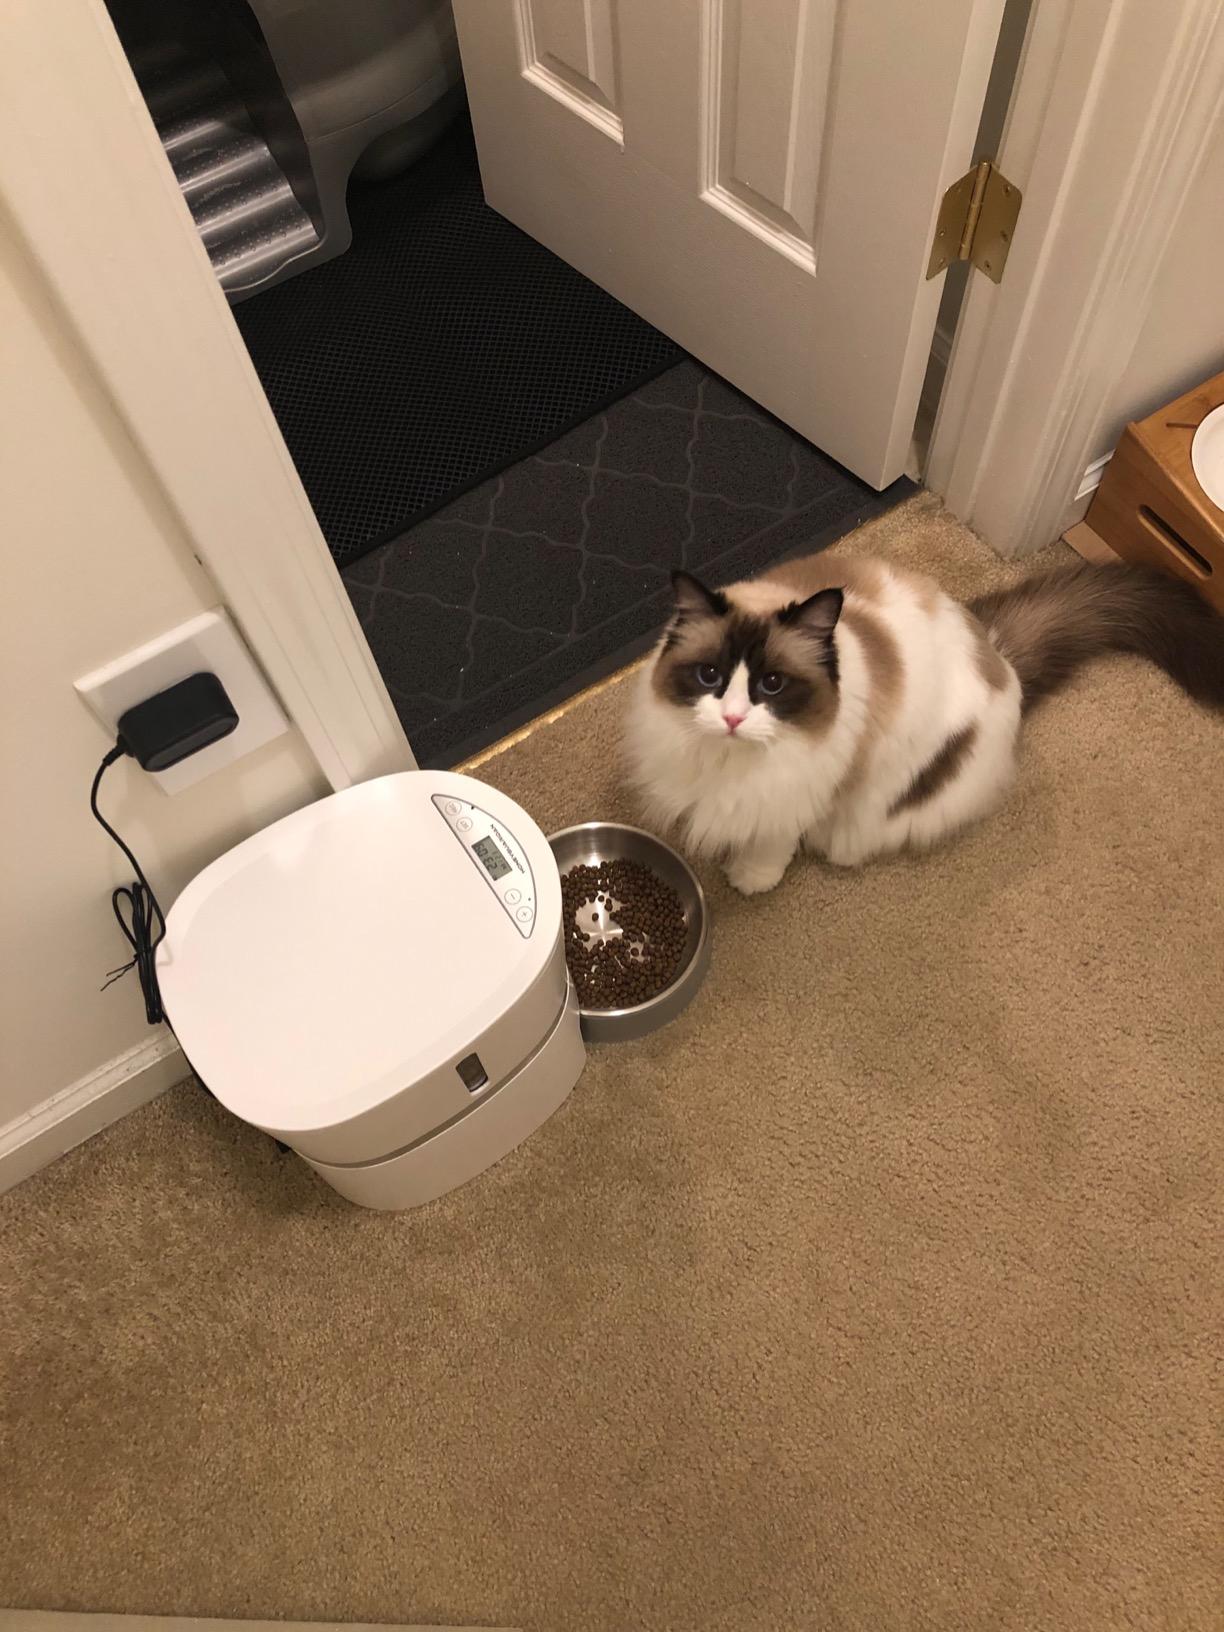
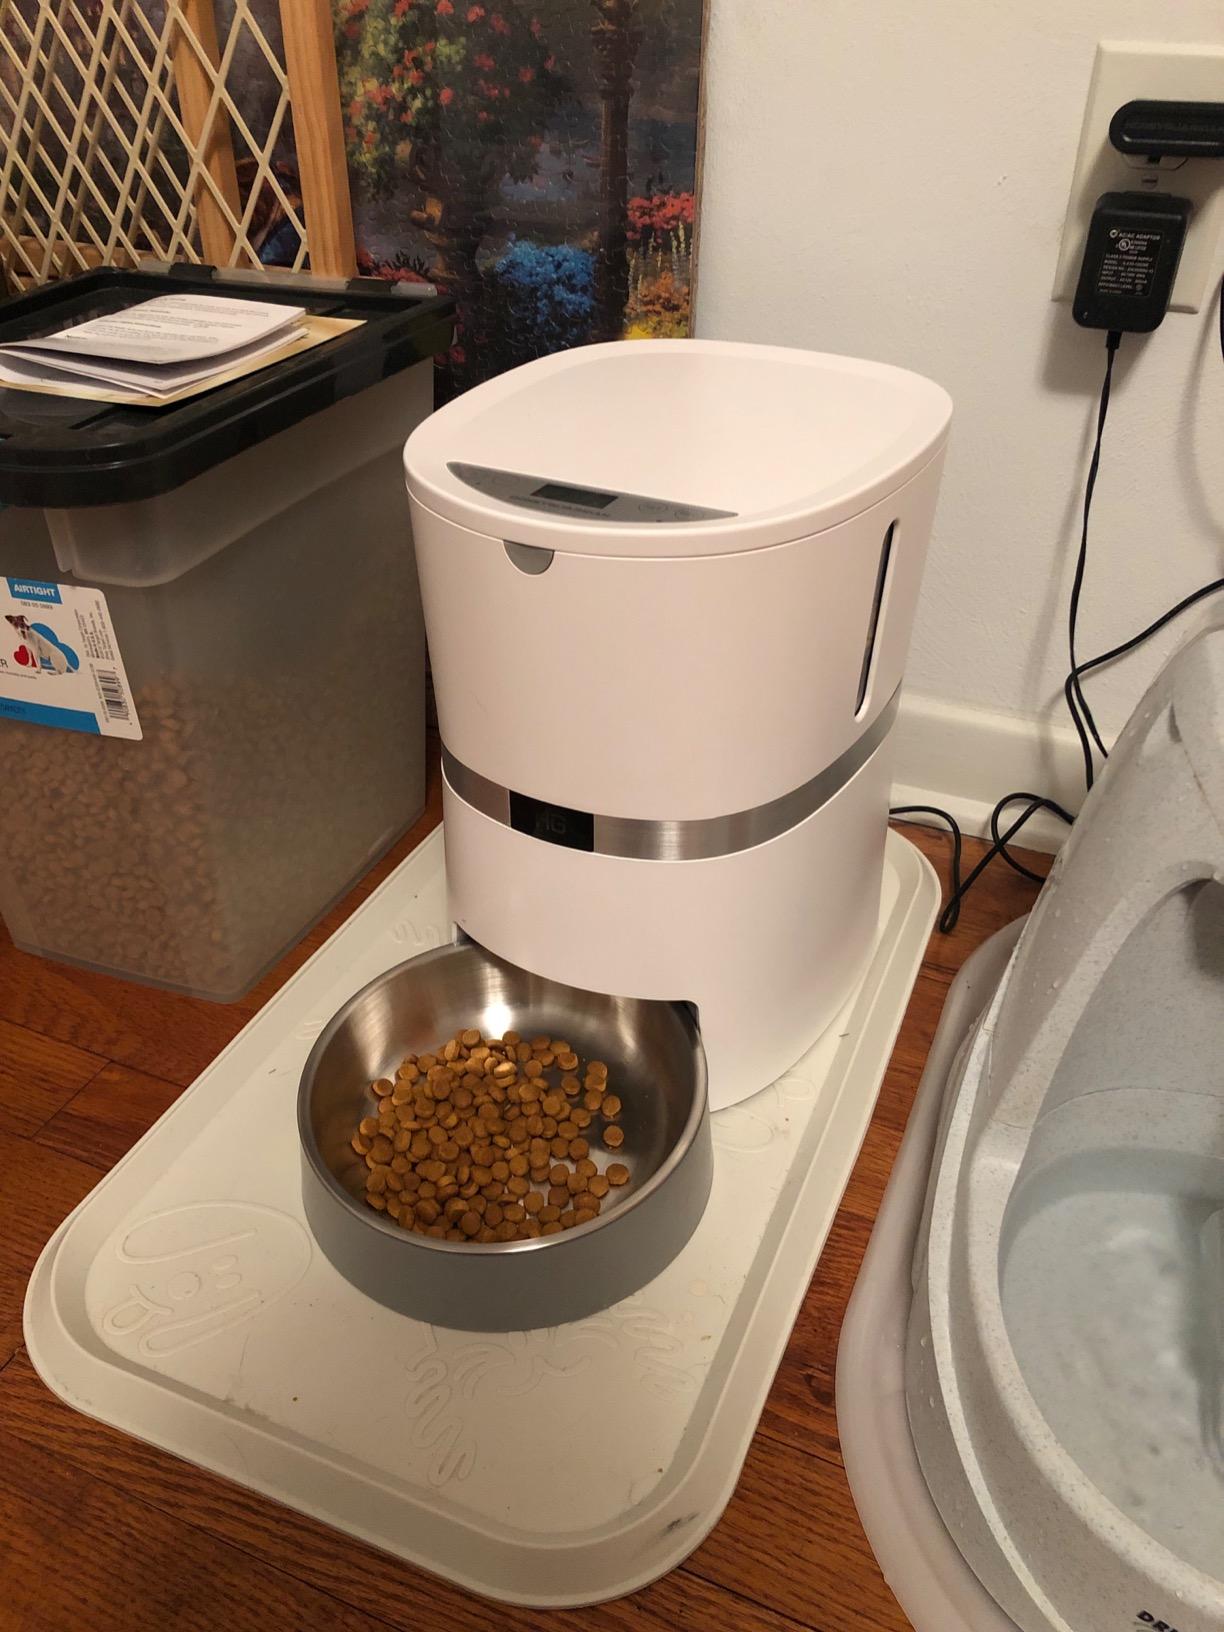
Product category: items_feeder
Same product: yes